Dolores Abbiati

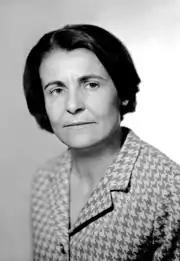
Dolores Abbiati Greco Casotti

Dolores Abbiati Greco Casotti (Brescia, March 17, 1927 — Brescia, June 11, 2001) was an Italian politician, trade unionist and partisan. She was elected to Parliament for three terms: first to the Senate and then twice to the House.